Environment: real
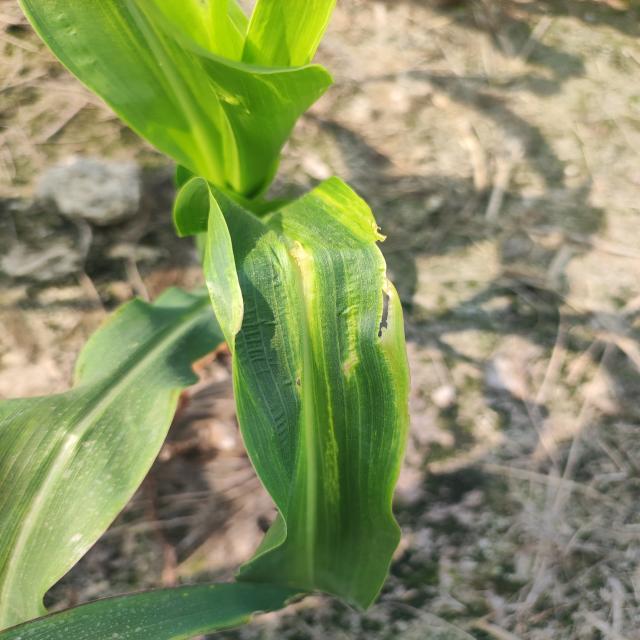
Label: fall_armyworm